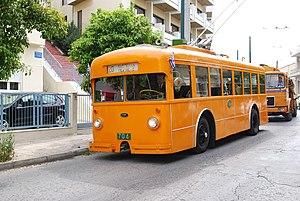
Liste des modèles de trolleybus italiens par constructeur de châssis.
Le FIAT 656F est un modèle de trolleybus fabriqué par le constructeur italien Fiat V.I. SpA entre 1940 et 1949 avec une caisse carrossée par Casaro ou Varesine.
Le trolleybus d'Athènes est un réseau de trolleybus qui dessert la ville d'Athènes et son agglomération, en Grèce. C'est la seule ville grecque à être actuellement dotée d'un tel réseau.